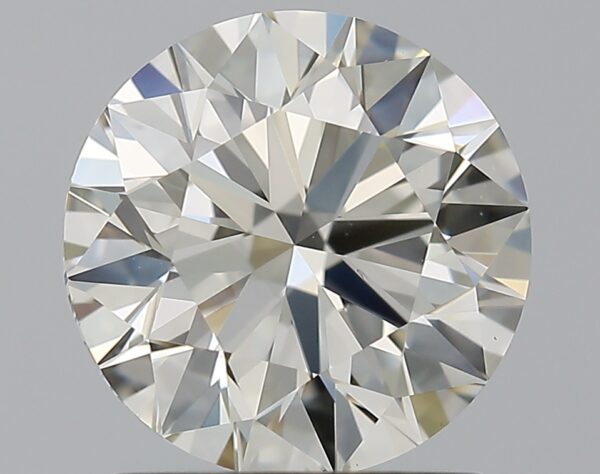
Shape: round
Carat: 1.5
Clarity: VS2
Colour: K
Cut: EX
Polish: EX
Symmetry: EX
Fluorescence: N
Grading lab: GIA
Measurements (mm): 7.27 x 7.3 x 4.53